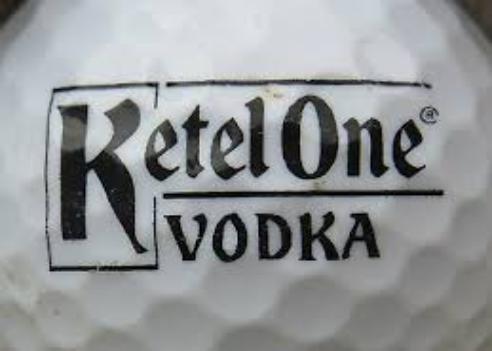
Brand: Ketel One
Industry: Food